Abbott-Baynes Scud 1

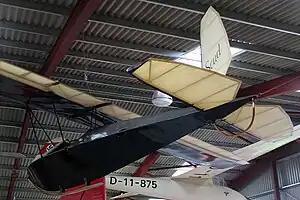
Scud I Replica at Gliding Heritage Centre

The Abbott-Baynes Scud 1 was a parasol-winged single seat glider intended to introduce pilots to soaring flight. It was built in the United Kingdom and first flew in 1931.